Join (SQL)

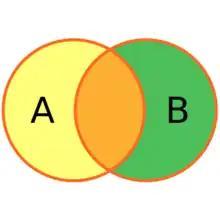
A Venn diagram representing the full join SQL statement between tables A and B.

A join clause in the Structured Query Language (SQL) combines columns from one or more tables into a new table. The operation corresponds to a join operation in relational algebra. Informally, a join stitches two tables and puts on the same row records with matching fields : codice_1, codice_2, codice_3, codice_4 and codice_5.